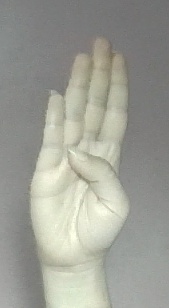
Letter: kaaf